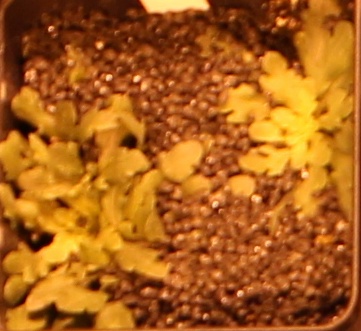
Label: Horseweed